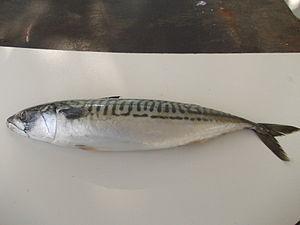
Scombrini est une tribu de poissons de l'ordre des Perciformes et de la famille des Scombridae.